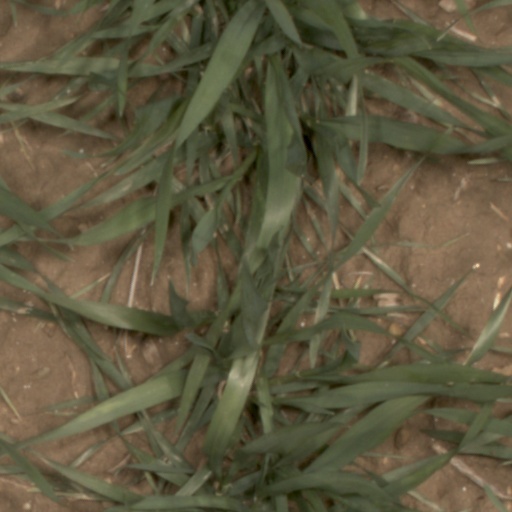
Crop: wheat